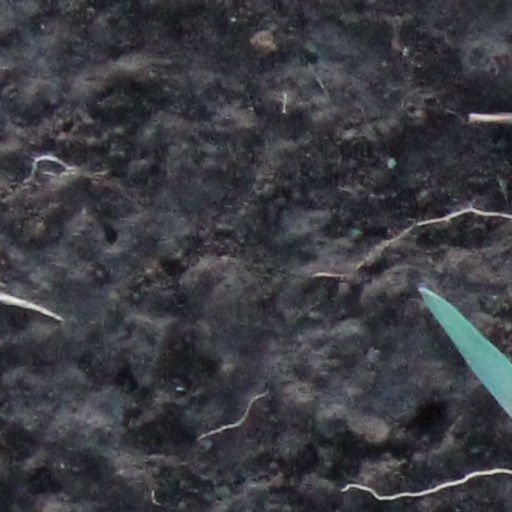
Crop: wheat